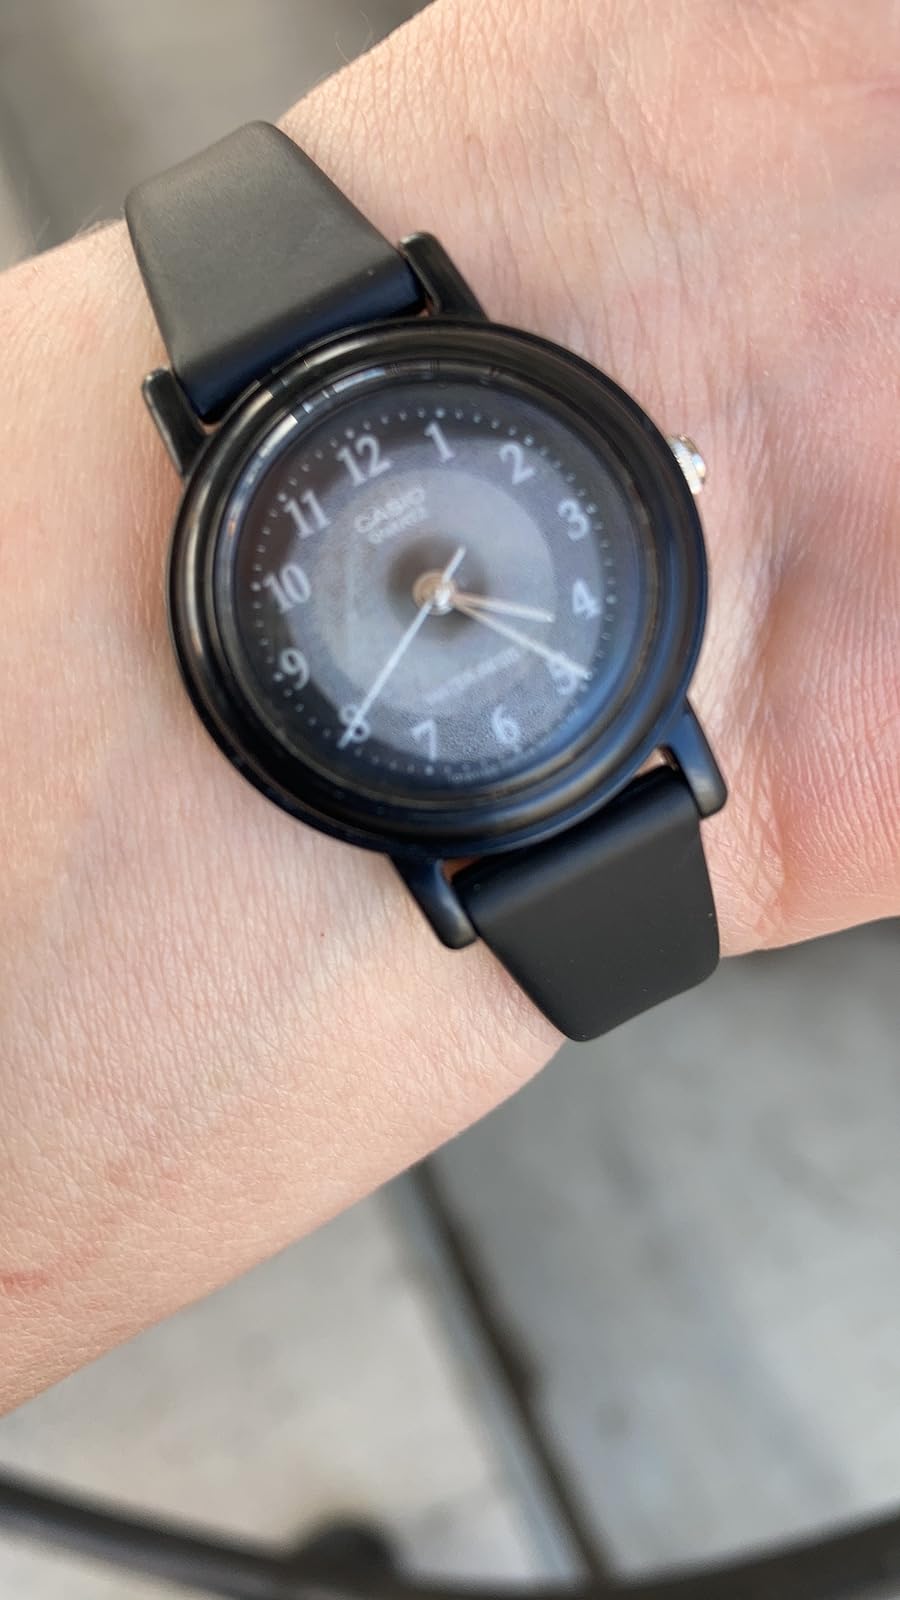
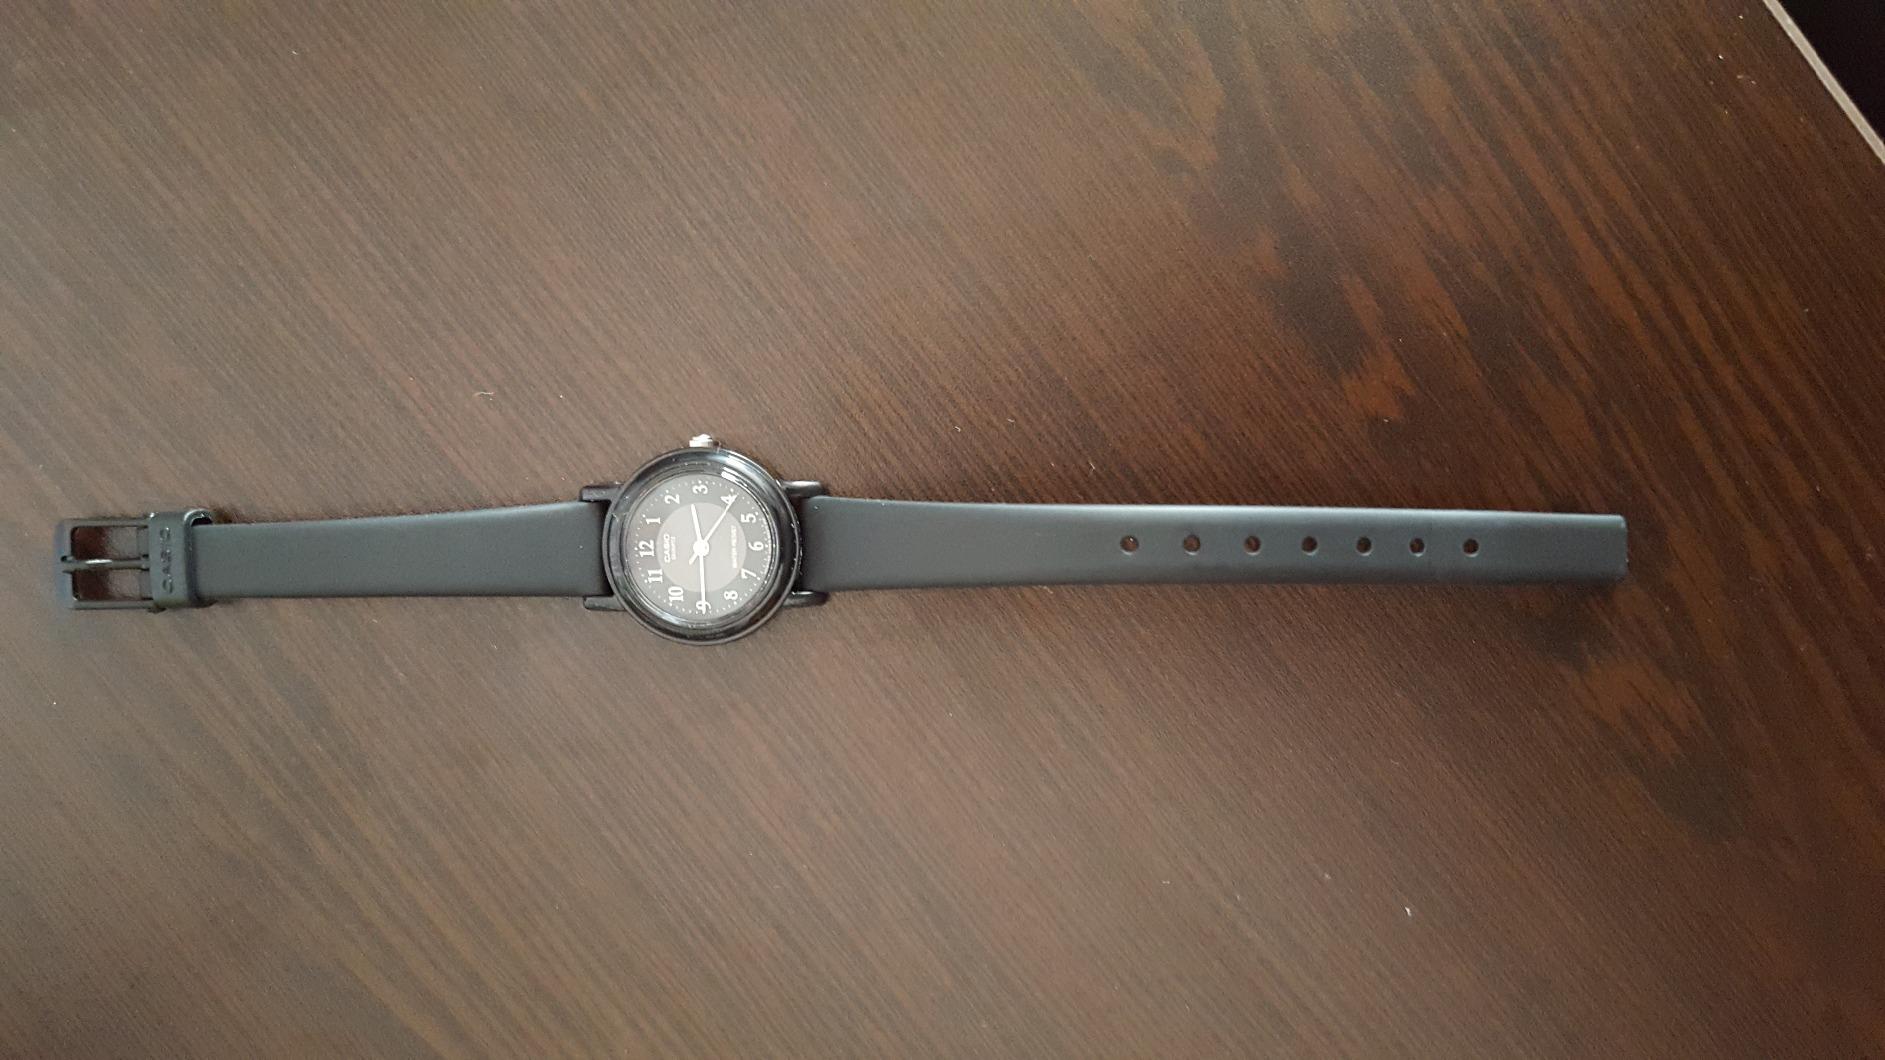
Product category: accessories_watch
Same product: yes